Tommaso Bona

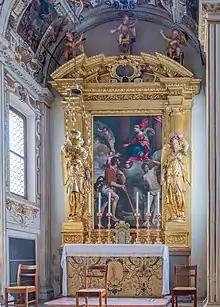
Altarpiece by Tommaso Bona with Virgin and Saint Christopher and Saint Peter in the "Santa Maria Annunziata" church in Salò.

Tommaso Bona (second half 16th century) was an Italian painter of the Renaissance period, mainly active in Brescia.